Philips

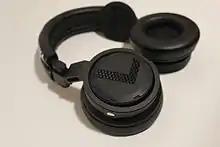
The Philips A5-PRO headphones

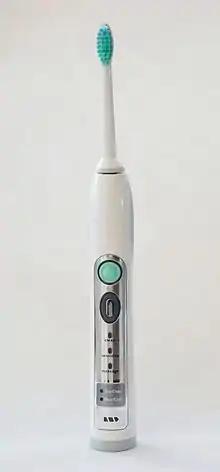
Sonicare electric toothbrush

Philips' Electronics North American headquarters is in Cambridge, Massachusetts. Philips Lighting has its corporate office in Somerset, New Jersey; with manufacturing plants in Danville, Kentucky; Salina, Kansas; Dallas and Paris, Texas; and distribution centers in Mountain Top, Pennsylvania; El Paso, Texas; Ontario, California; and Memphis, Tennessee. Philips Healthcare is headquartered in Cambridge, Massachusetts, and operates a health-tech hub in Nashville with over 1,000 jobs. The North American sales organization is based in Bothell, Washington. There are also manufacturing facilities in Bothell, Washington; Baltimore, Maryland; Cleveland, Ohio; Foster City, California; Gainesville, Florida; Milpitas, California; and Reedsville, Pennsylvania. Philips Healthcare formerly had a factory in Knoxville, Tennessee. Philips Consumer Lifestyle has its corporate office in Stamford, Connecticut. Philips Lighting has a Color Kinetics office in Burlington, Massachusetts. Philips Research North American headquarters is in Cambridge.